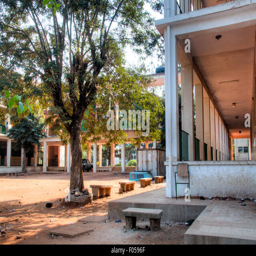
empty building in the center